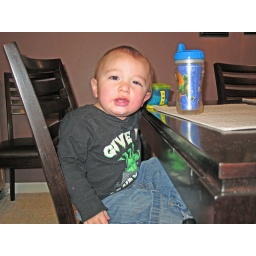
Alex sitting up like a big boy in Andrew's chair at the dining room table.